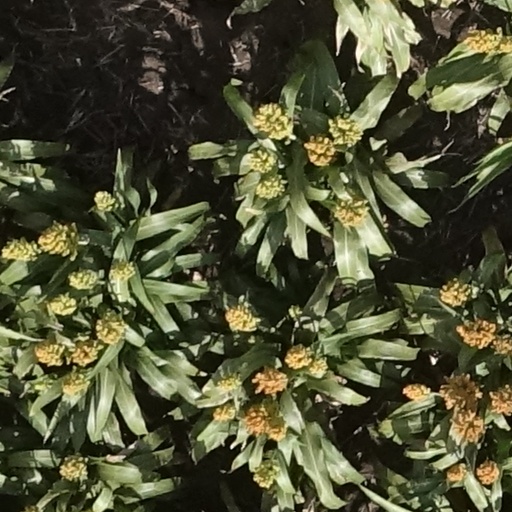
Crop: sorghum